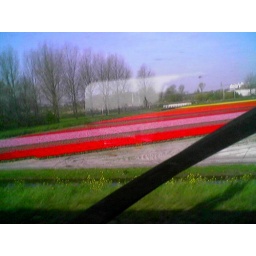
Flowers in the field took from the train between Amsterdam and Leiden